Sukhovo-Kobylin affair

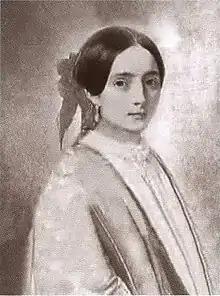
Supposed portrait of Louise Simon-Dimanche

Louise Simon-Dimanche, who had immigrated to Russia from France in 1842, lived in a five-room apartment in Count Gudovich's house on the corner of Tverskaya Street (the building was later moved to Bryusov pereulok, 21), which was rented for her by Sukhovo-Kobylin. In the evening of November 7, 1850, she went out into the street and did not return home. The next morning, when Sukhovo-Kobylin did not find her in the apartment, he organized a private search, by sending a courier to a lady who knew Louise and visiting friends who might have known her whereabouts. The servants maintained that their master "had never before been so alarmed about the absence of Dimanche". In the afternoon of November 9, Sukhovo-Kobylin went to a meeting of the Merchants' Assembly, where he found the Moscow chief of police Ivan Luzhin and informed him of his concern about Simon-Demanche's fate. Luzhin gave an order to question cab drivers, but none of them could remember a passenger "in a fur coat and hat".